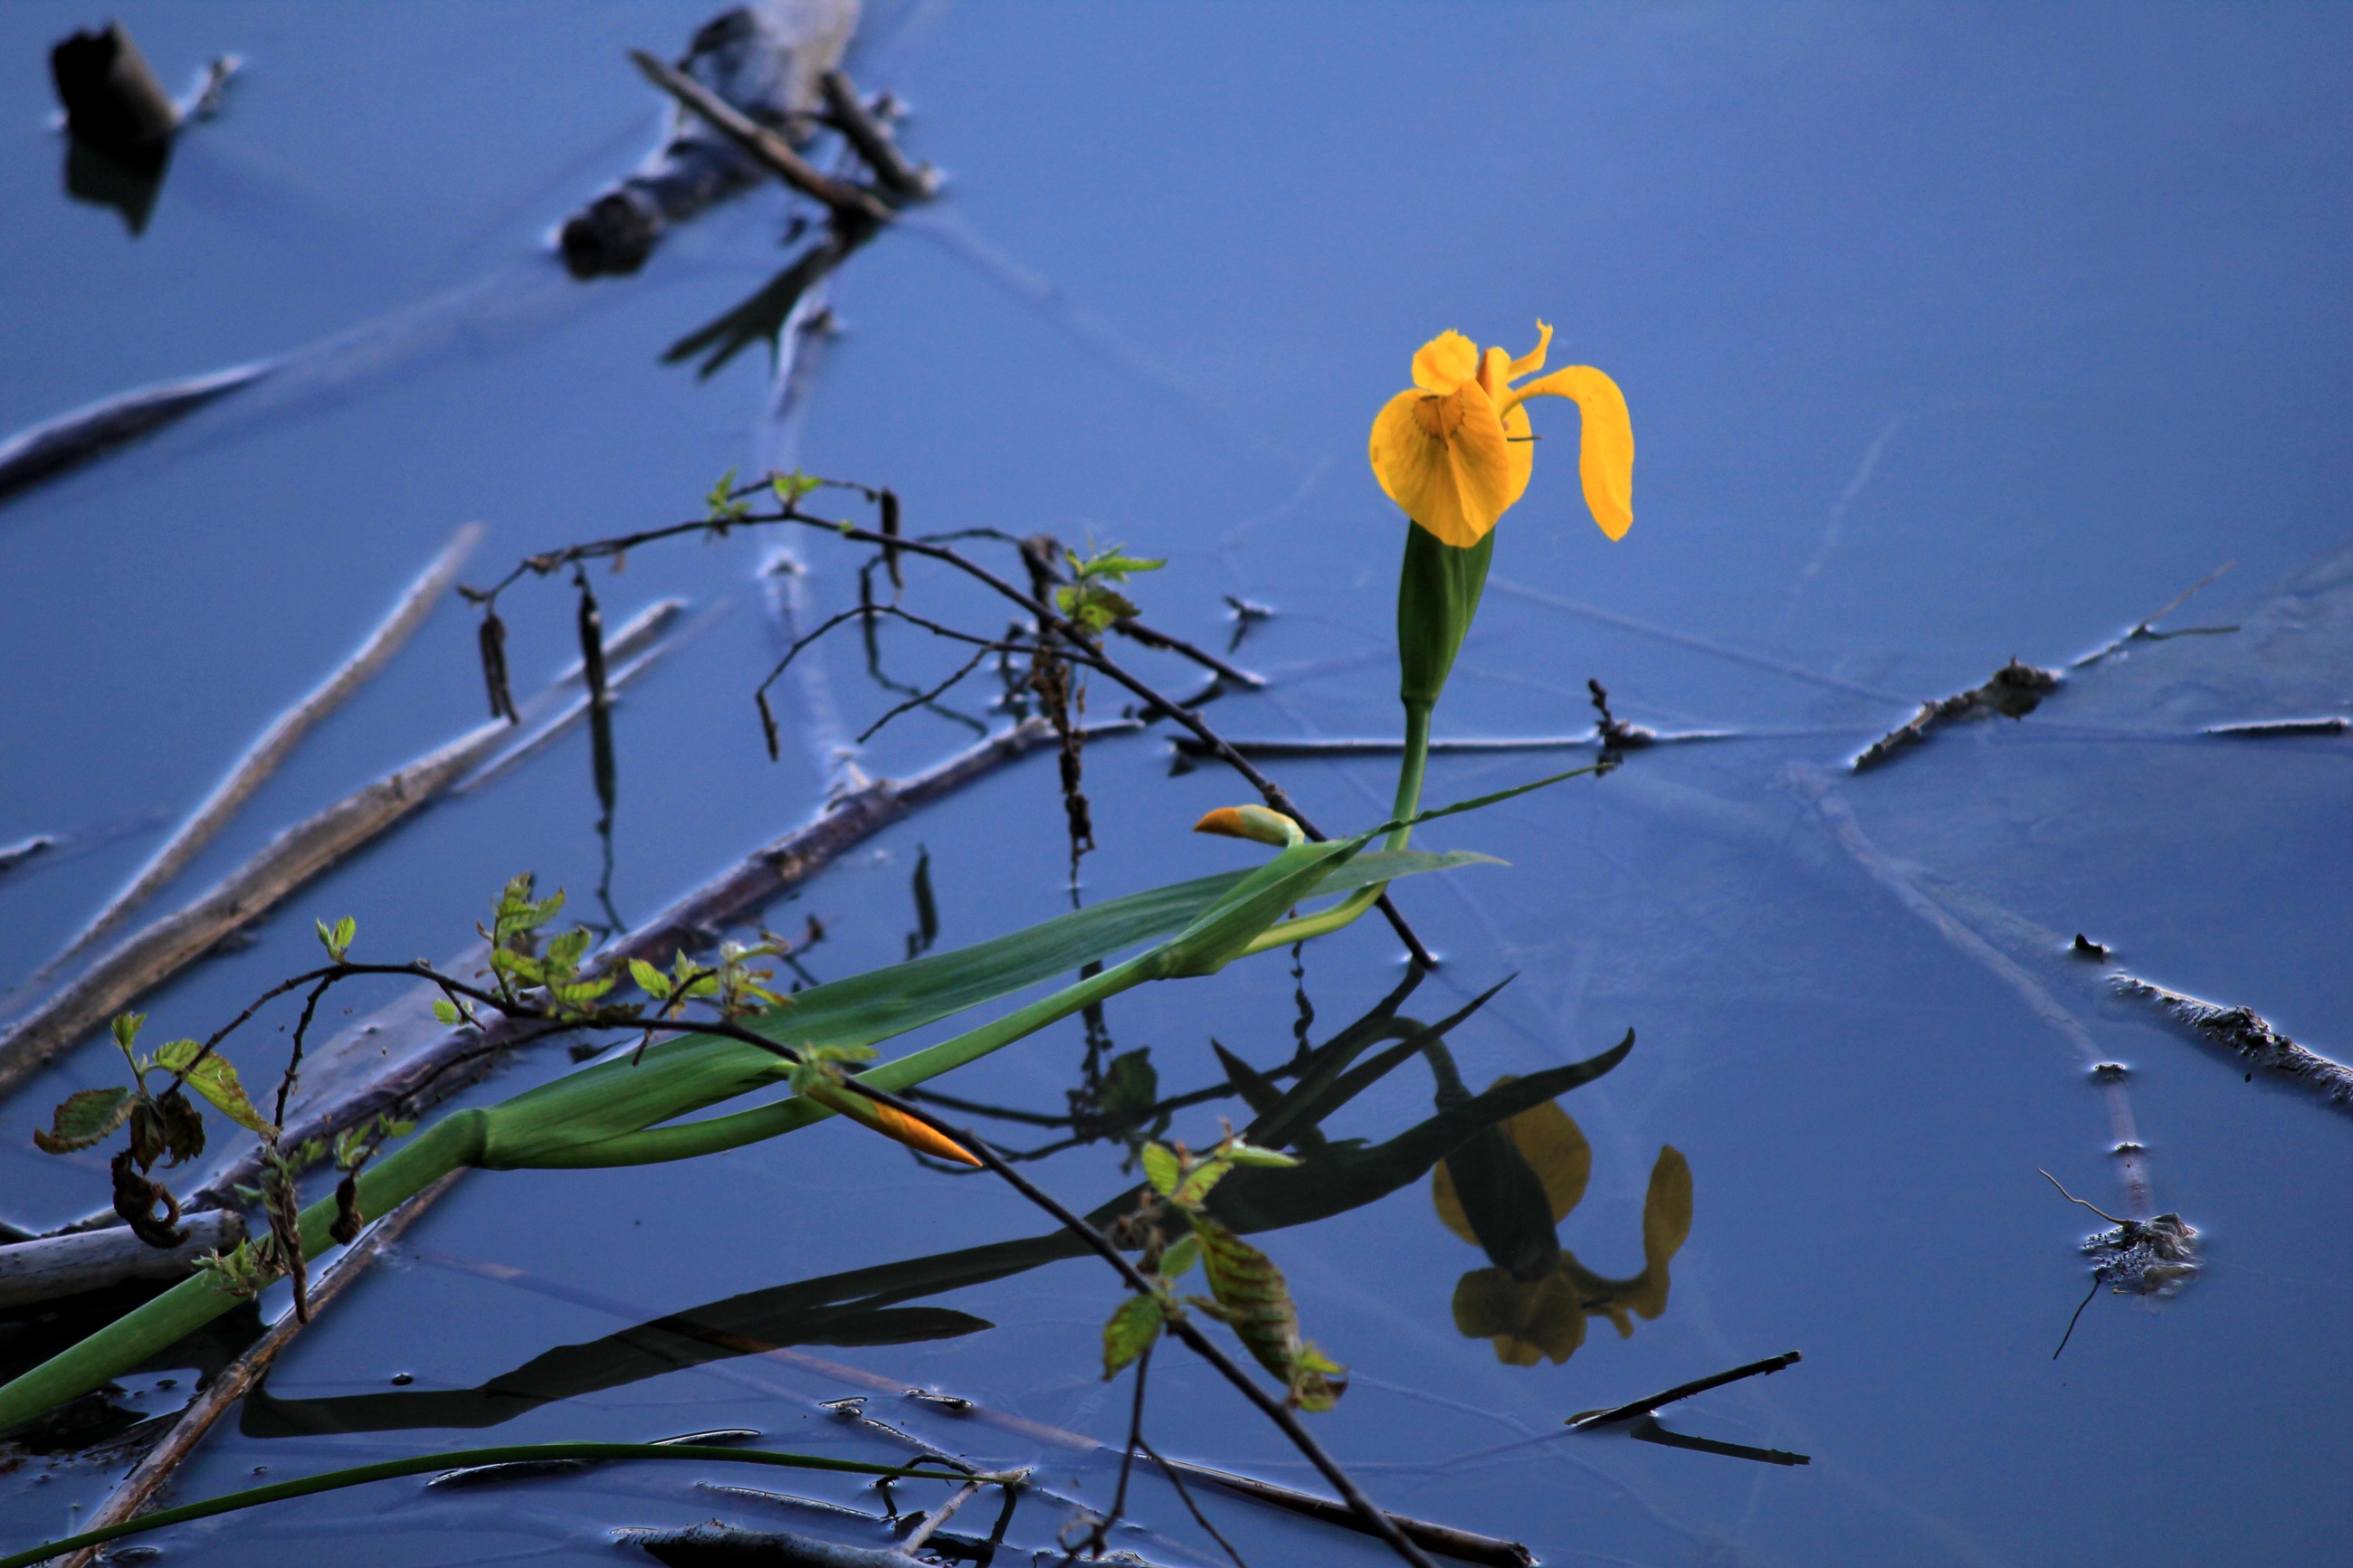
water, nature, grass, branch, blossom, plant, sky, sunlight, leaf, flower, reflection, blue, yellow, flora, water lily, wildflower, macro photography, plant stem